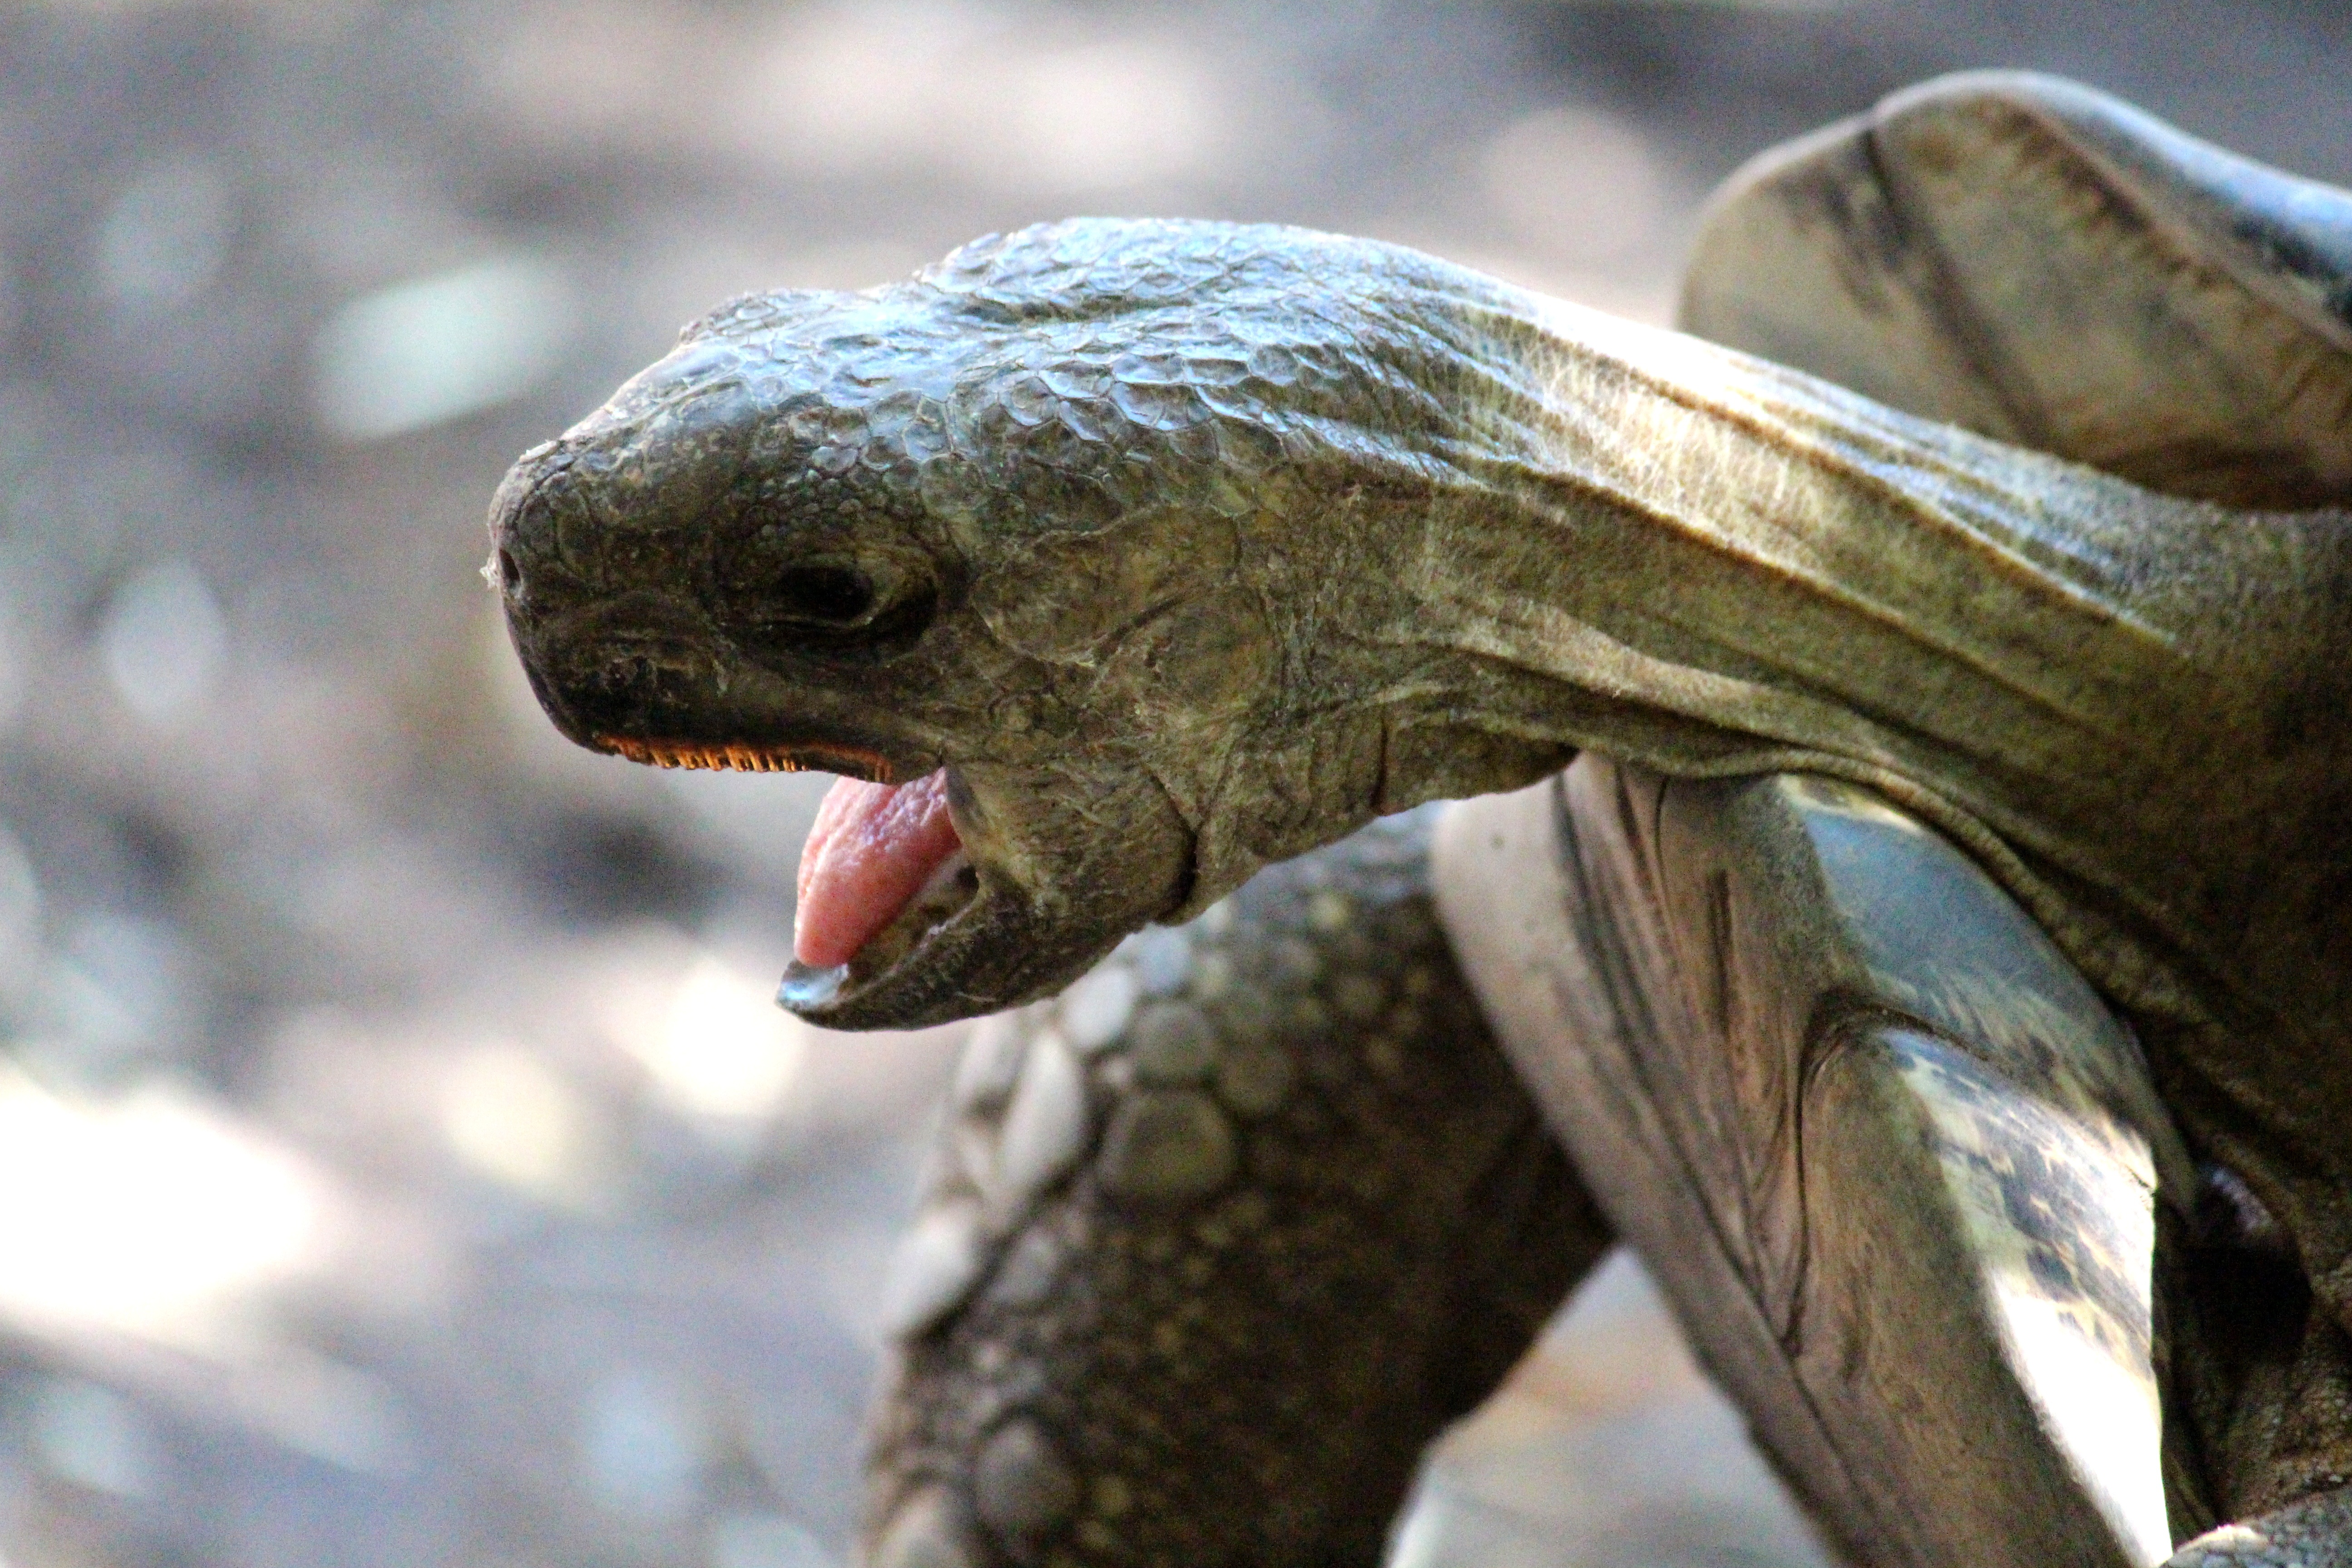
nature, wildlife, love, turtle, reptile, close, iguana, fauna, lizard, close up, pant, fun, tortoise, vertebrate, creature, pair, multiplication, animal world, pleasure, breeding, sex, fertility, pairing, propagating, procreation, witness young, art conservation, moan